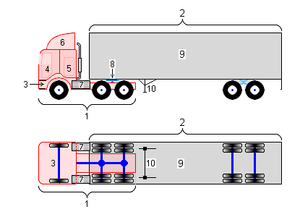
Sættevognstrækker
Sættevognstrækker